Capture of Mazatlán

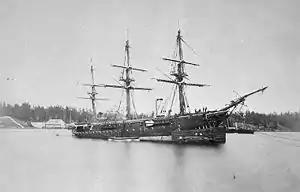
HMS "Charybdis" hosted a banquet for the victorious Mexican officers after the battle

After his arrival in the city, Colonel Gaspar Sanchez Ochoa rapidly fortified the northern land entrance of the city at the foot of the Nevería hill, extending to the old harbor. On the opposite side, towards the town, he set up his headquarters on the beach, and installed some small pieces of artillery. Additionally, groups of soldiers were placed in reserve in a well situated position to the west, where there are three islands close to the side of the old port.